Macaroni and cheese

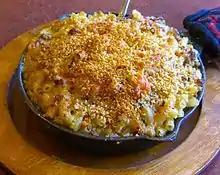
Baked macaroni and cheese

A recipe called "macaroni and cheese" appeared in the 1824 cookbook "The Virginia House-Wife" written by Mary Randolph. Randolph's recipe had three ingredients: macaroni, cheese, and butter, layered together and baked in a hot oven. The cookbook was the most influential cookbook of the 19th century, according to culinary historian Karen Hess. Similar recipes for macaroni and cheese occur in the 1852 "Hand-book of Useful Arts", and the 1861 "Godey's Lady's Book". By the mid-1880s, cookbooks as far west as Kansas and Festus, Missouri, included recipes for macaroni and cheese casseroles. Factory production of the main ingredients made the dish affordable, and recipes made it accessible, but not notably popular. As it became accessible to a broader section of society, macaroni and cheese lost its upper-class appeal.